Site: brandenburg
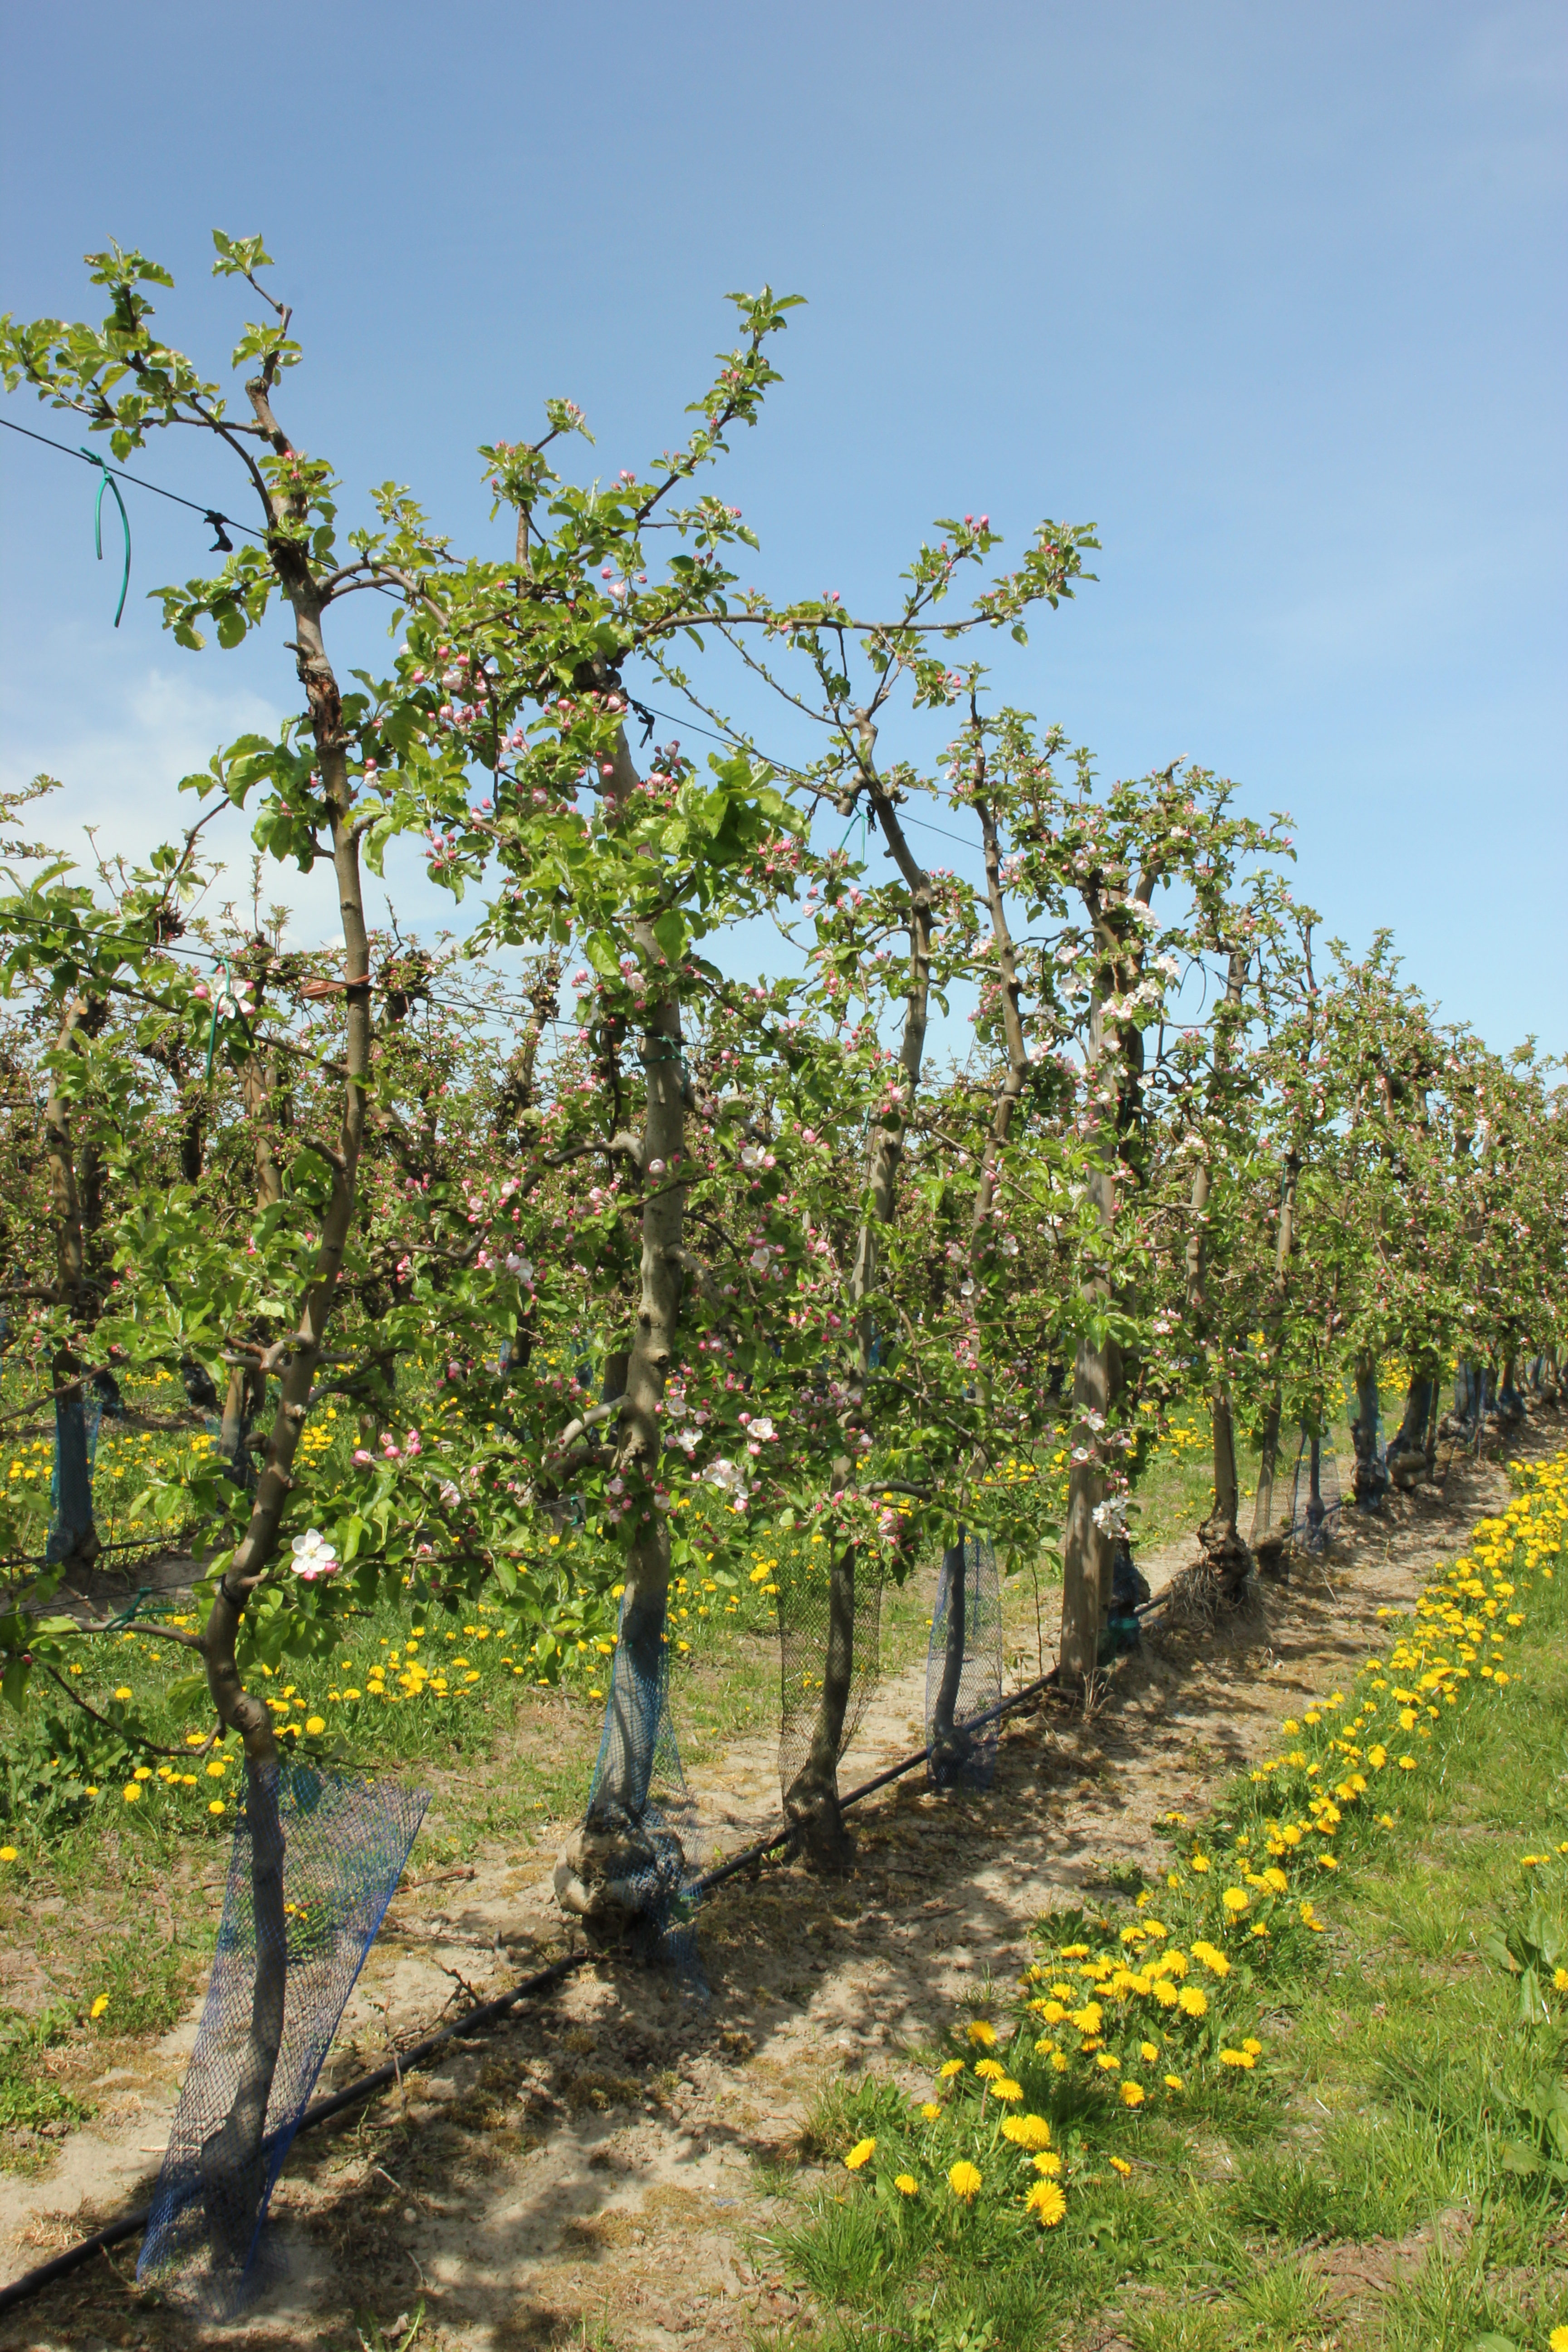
Growth stage (BBCH 57): Inflorescence emergence